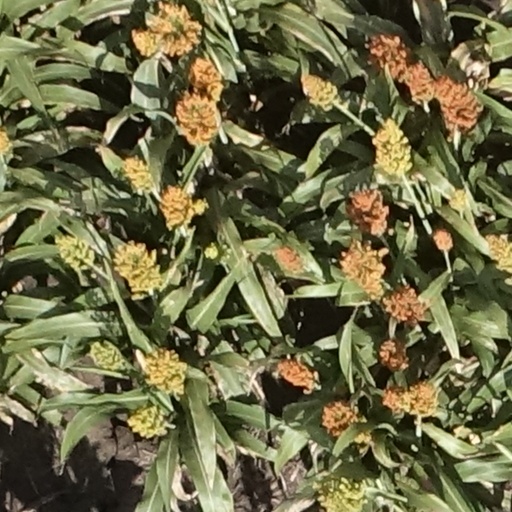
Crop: sorghum